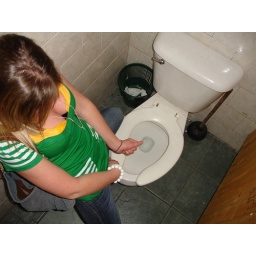
"There's a boy in the girls bathroom!"